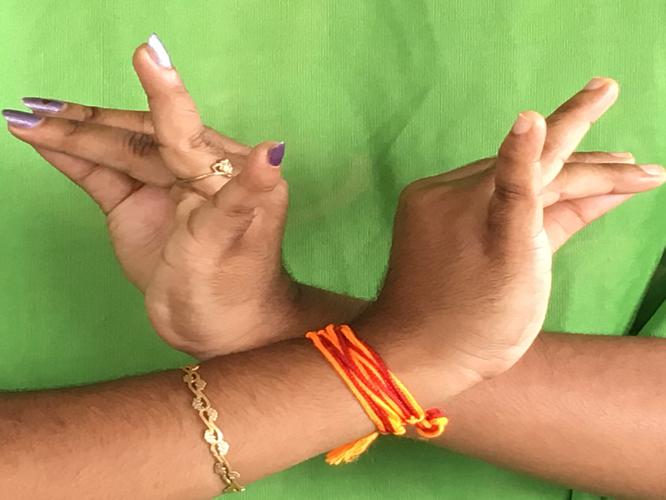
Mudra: Katakavardhana
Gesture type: double_hand